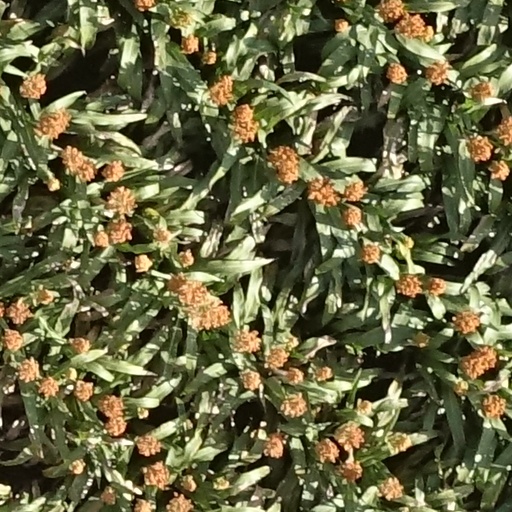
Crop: sorghum